Ramsey car-transfer apparatus

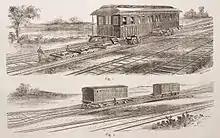
Ramsey's car-transfer apparatus

Two parallel tracks of were set approximately apart. Between these two tracks, the standard and narrow gauge tracks descended into a pit, one from each end of the pit, overlapping in the center and having a common center line. Beams resting on trucks riding on the gauge tracks were inserted under the car to have its trucks changed. The car was then pushed over pit, resting on the beams. This allowed the old trucks to slip off the center pins. The old trucks were pulled out of the pit and new trucks were pushed in from the opposite side. As the car passed over the opposite side of the pit, the new trucks were guided to fit on the center pins. The car now continued on its way, its load undisturbed.